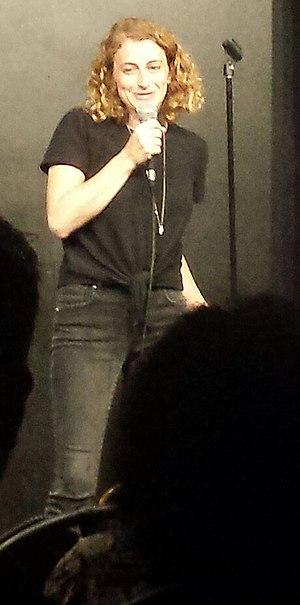
Ma photo de Jo Firestone à Montréal, Québec, Canada au Montréal Improv.